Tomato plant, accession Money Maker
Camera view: bottom (45 deg); turntable rotation: 210 degrees
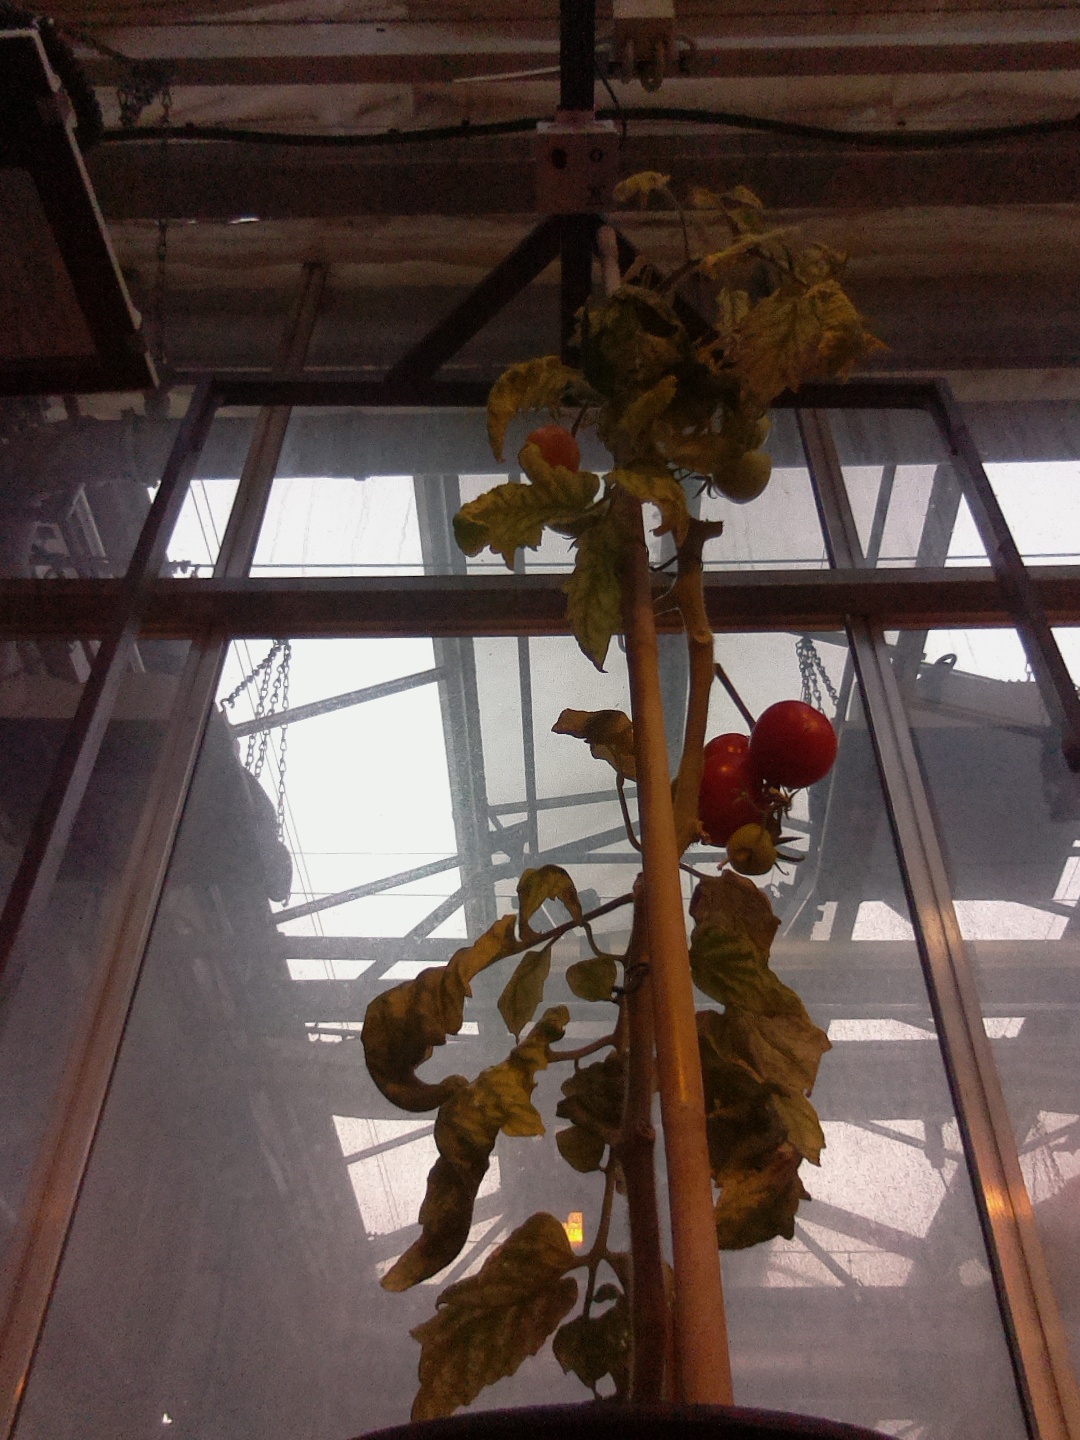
BBCH growth stage 84: 40%-50% of fruits show typical fully ripe color